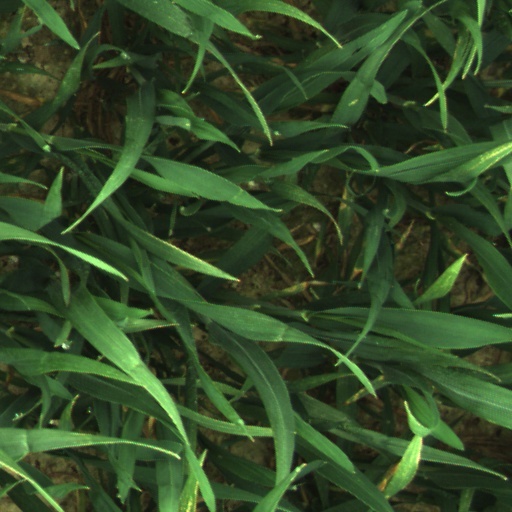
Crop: wheat